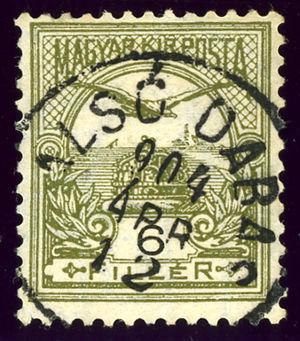
Dabas est une ville et une commune du comitat de Pest en Hongrie.